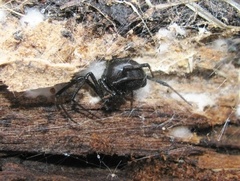
Species: Lactrodectus_hesperus